Braeswood Place, Houston

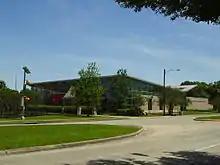
The John P. McGovern-Stella Link Branch of the Houston Public Library

The McGovern-Stella Link Branch of the Houston Public Library is located at 7405 Stella Link Road.